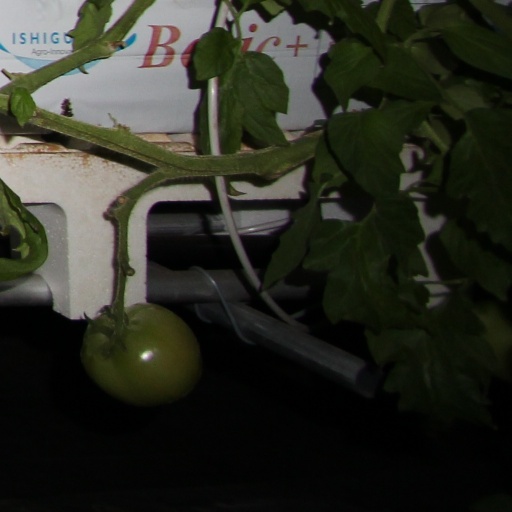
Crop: tomato